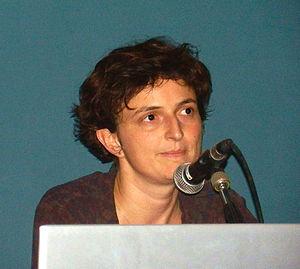
La Mostra de Venise 2014, la 71ᵉ édition du festival international du film de Venise, s'est tenue du 27 août au 6 septembre 2014. Le jury international a été présidé par le compositeur français Alexandre Desplat.